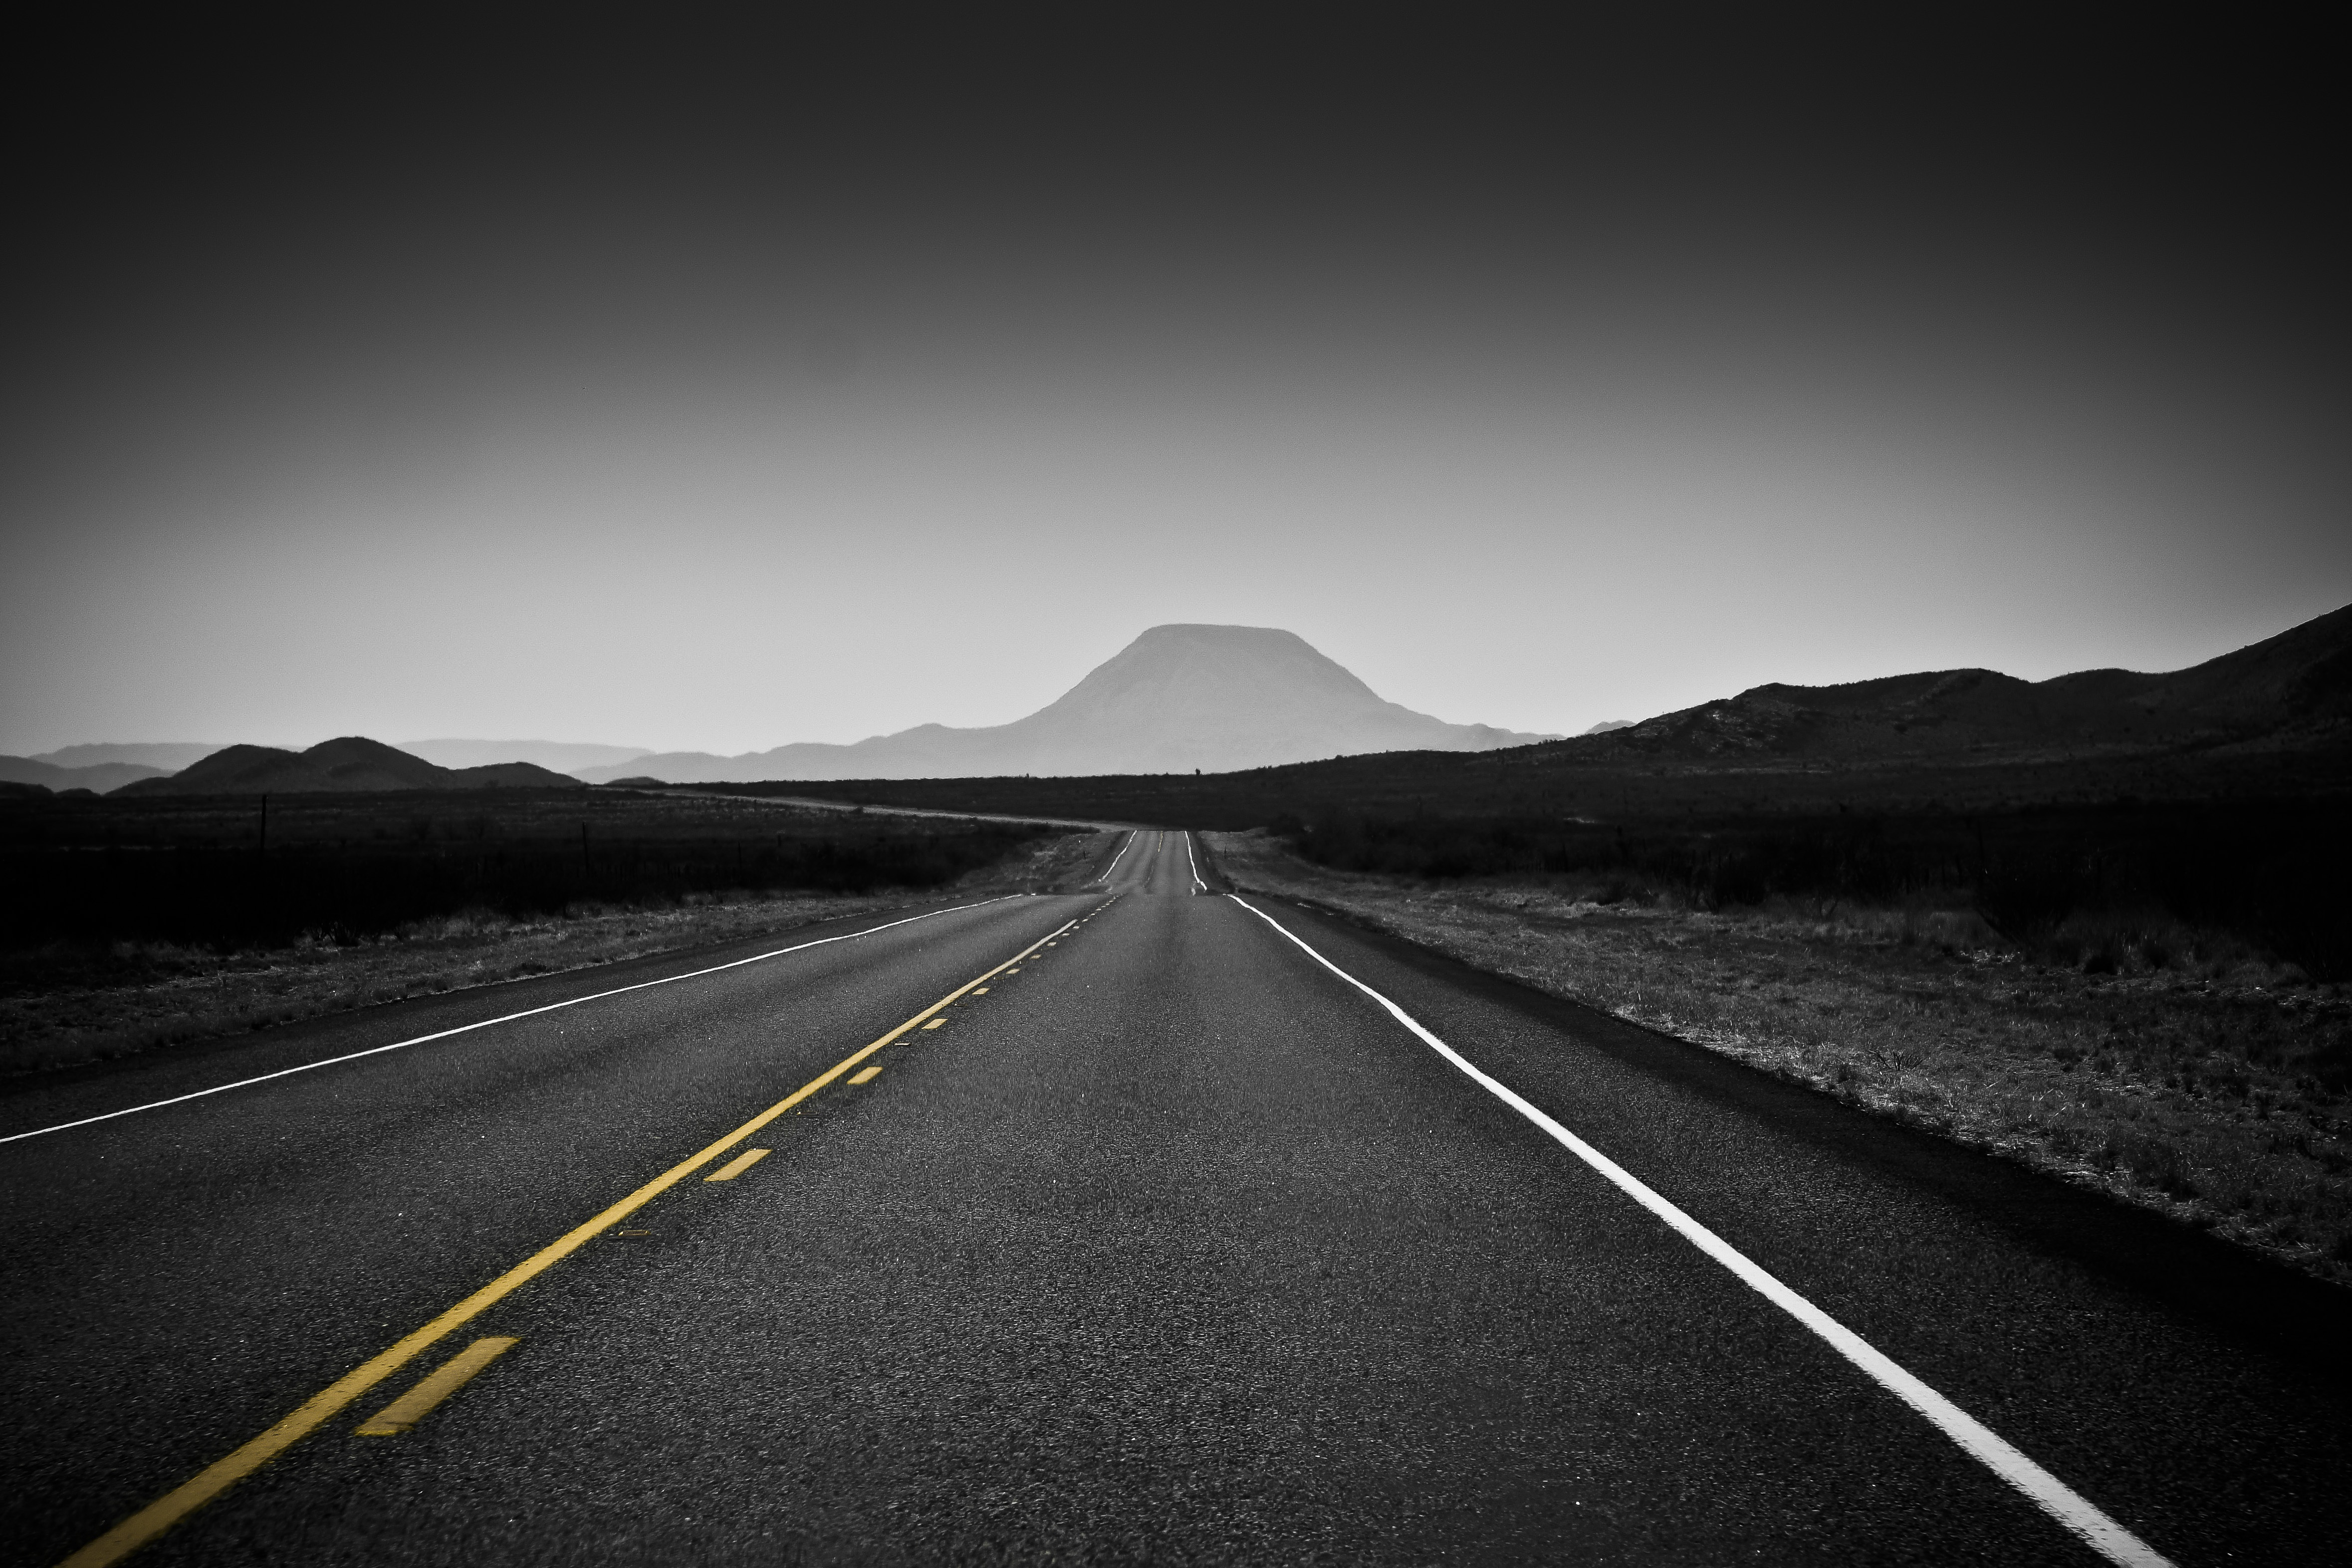
horizon, light, black and white, road, desert, highway, dawn, asphalt, dusk, line, darkness, monochrome, infrastructure, texas, monochrome photography, atmospheric phenomenon, backroads